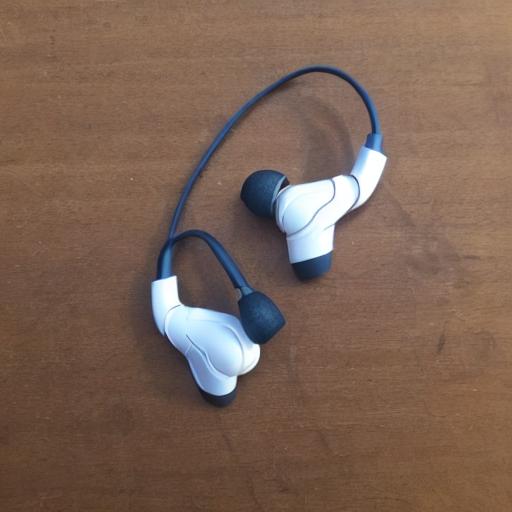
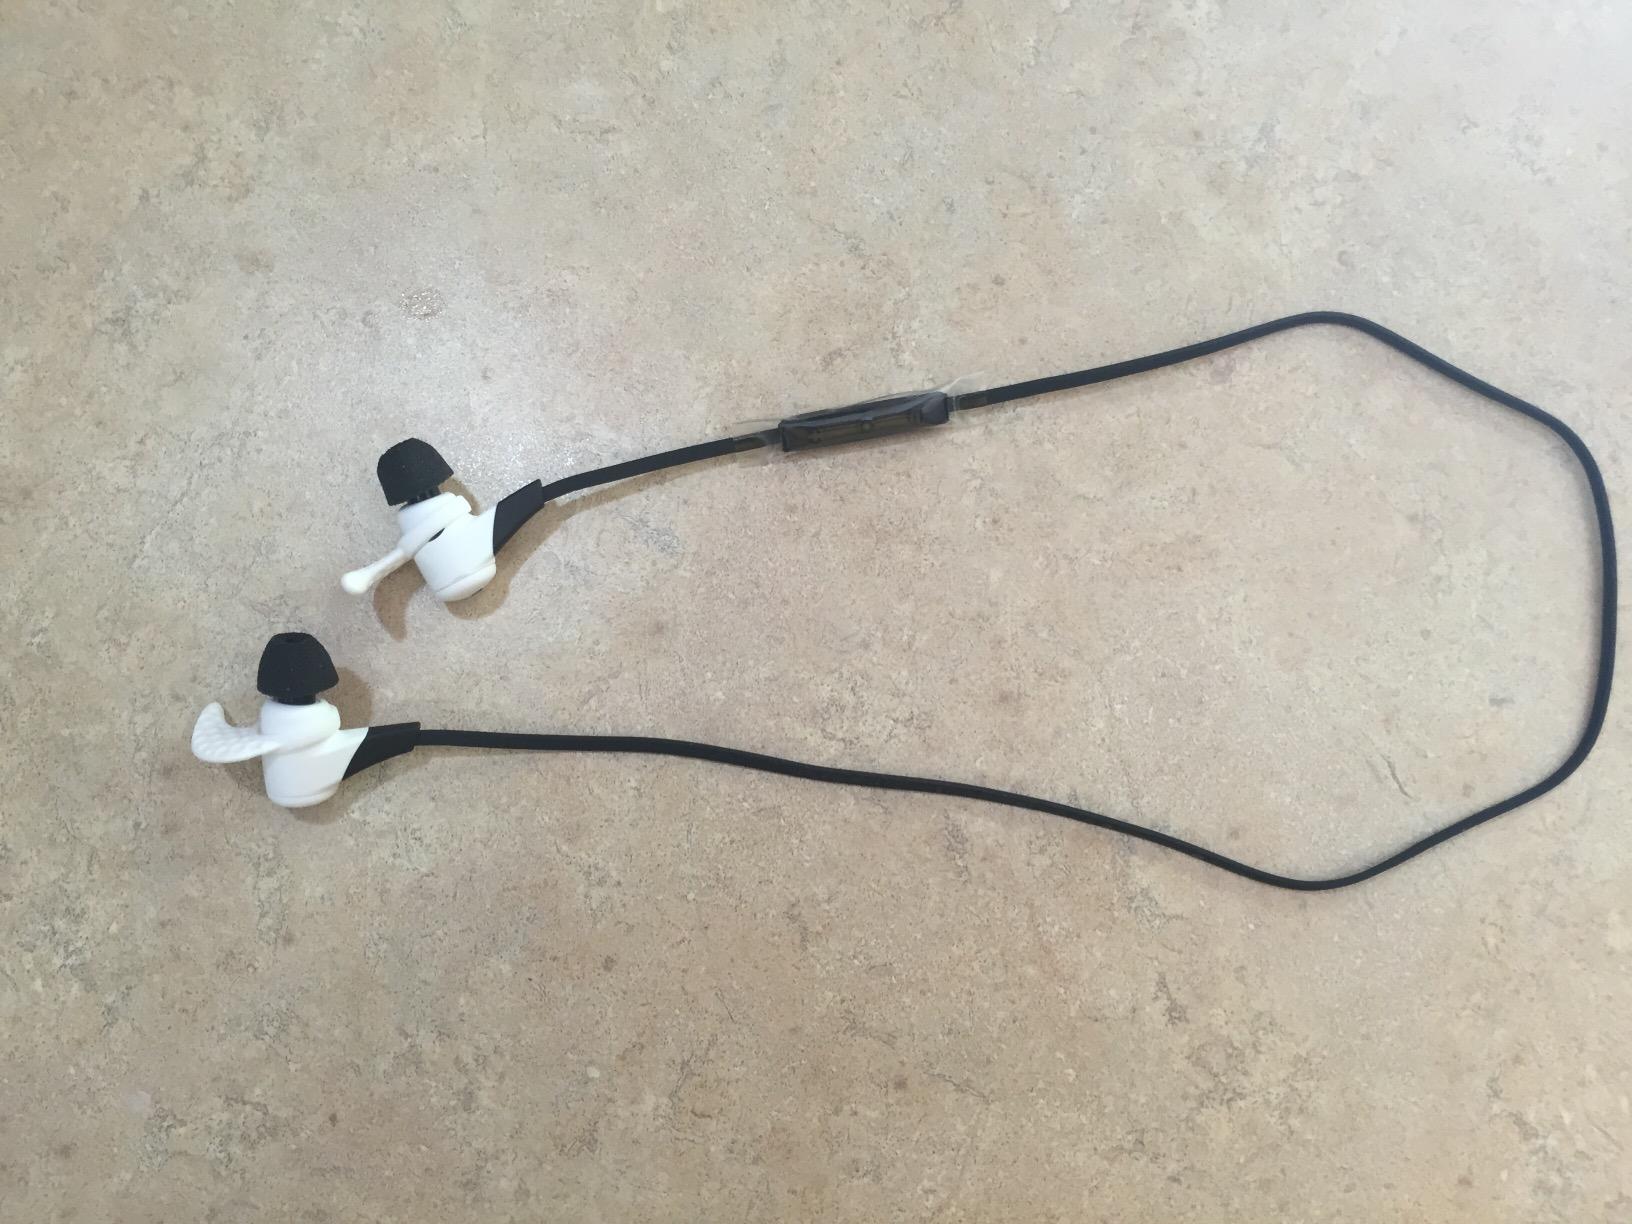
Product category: headphones
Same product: no